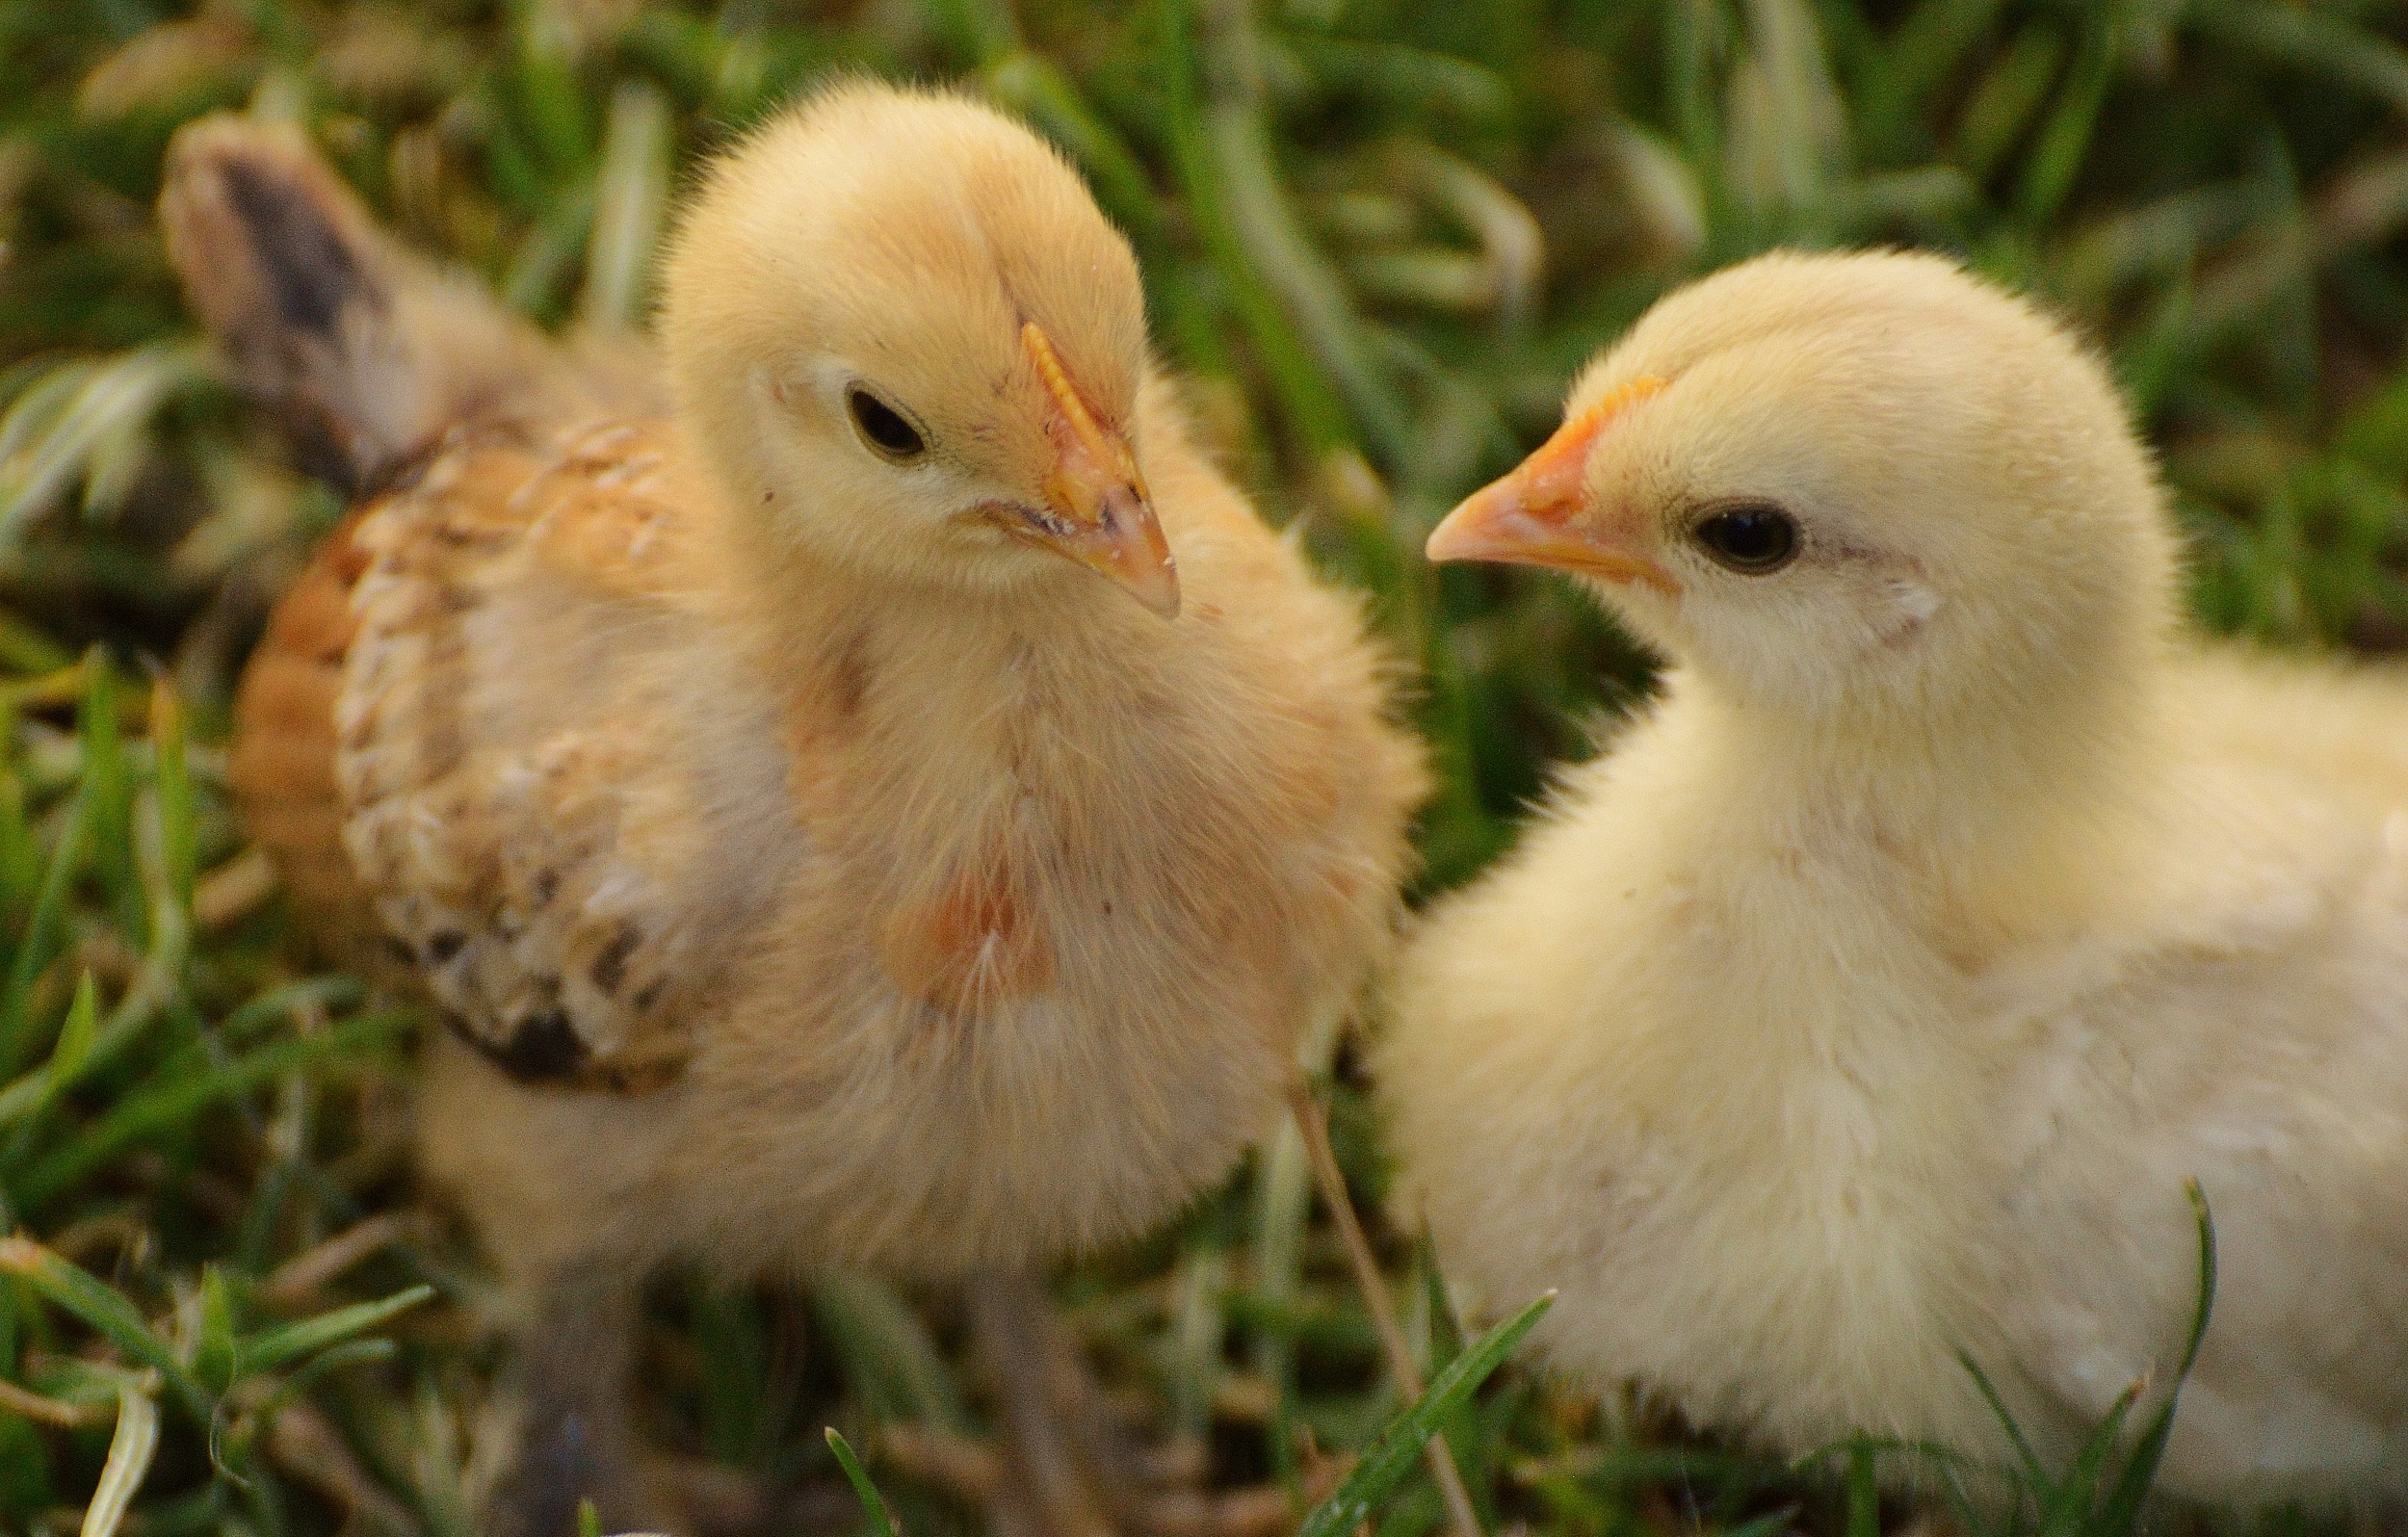
grass, bird, wildlife, beak, chicken, fauna, close up, birds, duck, feathers, animals, galliformes, vertebrate, waterfowl, chicks, water bird, ducks geese and swans